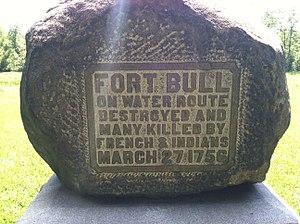
La guerre de la Conquête est le nom donné au Québec au théâtre militaire nord-américain avant et pendant la guerre de Sept Ans. Aux États-Unis, on désigne fréquemment ce conflit sous l'appellation de French and Indian War. Elle voit s'affronter les Français, leurs milices de la Nouvelle-France et leurs alliés amérindiens d'un côté, et les Britanniques, leurs milices américaines et leurs alliés iroquois de l'autre, pour la domination coloniale de l'Amérique du Nord. Les hostilités commencent en 1754, deux ans avant le déclenchement de la guerre de Sept Ans en Europe, lors d'accrochages dans la vallée de l'Ohio.